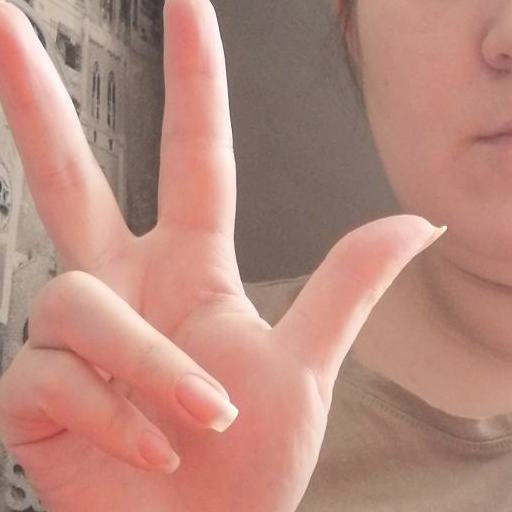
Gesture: three2